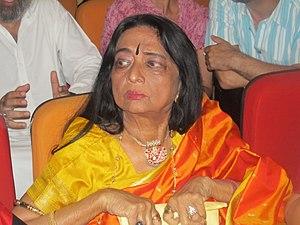
Mungara Yamini Krishnamurthy, née le 20 décembre 1940, est une danseuse indienne de bharata natyam et de kuchipudi.